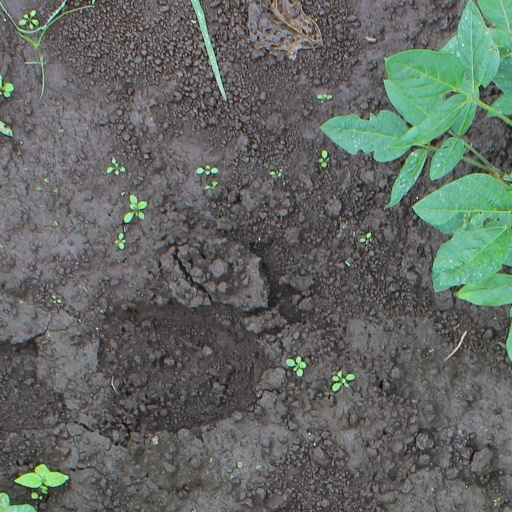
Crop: soybean